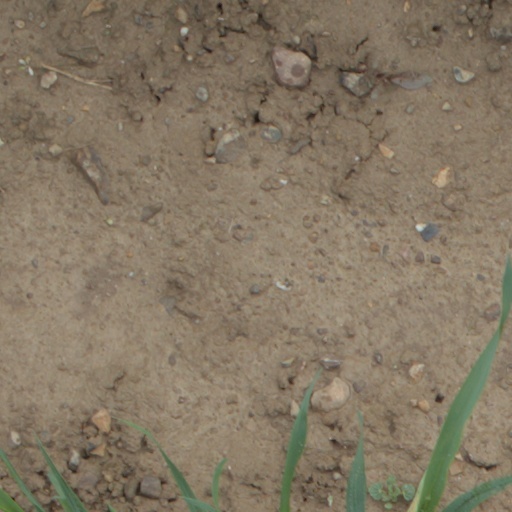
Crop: wheat